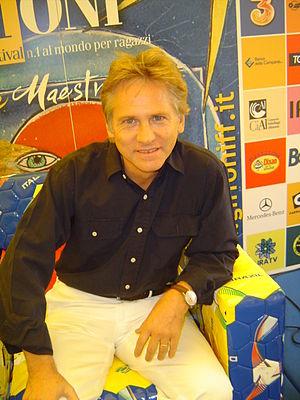
Giulio Scarpati est un acteur italien né le 20 février 1956 à Rome.